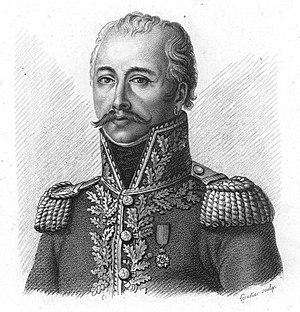
portrait gravé du Général Delmas (1768-1813). Antoine Guillaume Muralhac Delmas de La Coste dit Antoine Guillaume Delmas, général de la Révolution Française, mort à Leipzig en 1813
Antoine Guillaume Muralhac Delmas dit Antoine Guillaume Delmas, né le 22 juin 1768 à Argentat et mort de ses blessures à la bataille de Leipzig le 30 octobre 1813, est un général français de la Révolution et de l’Empire.